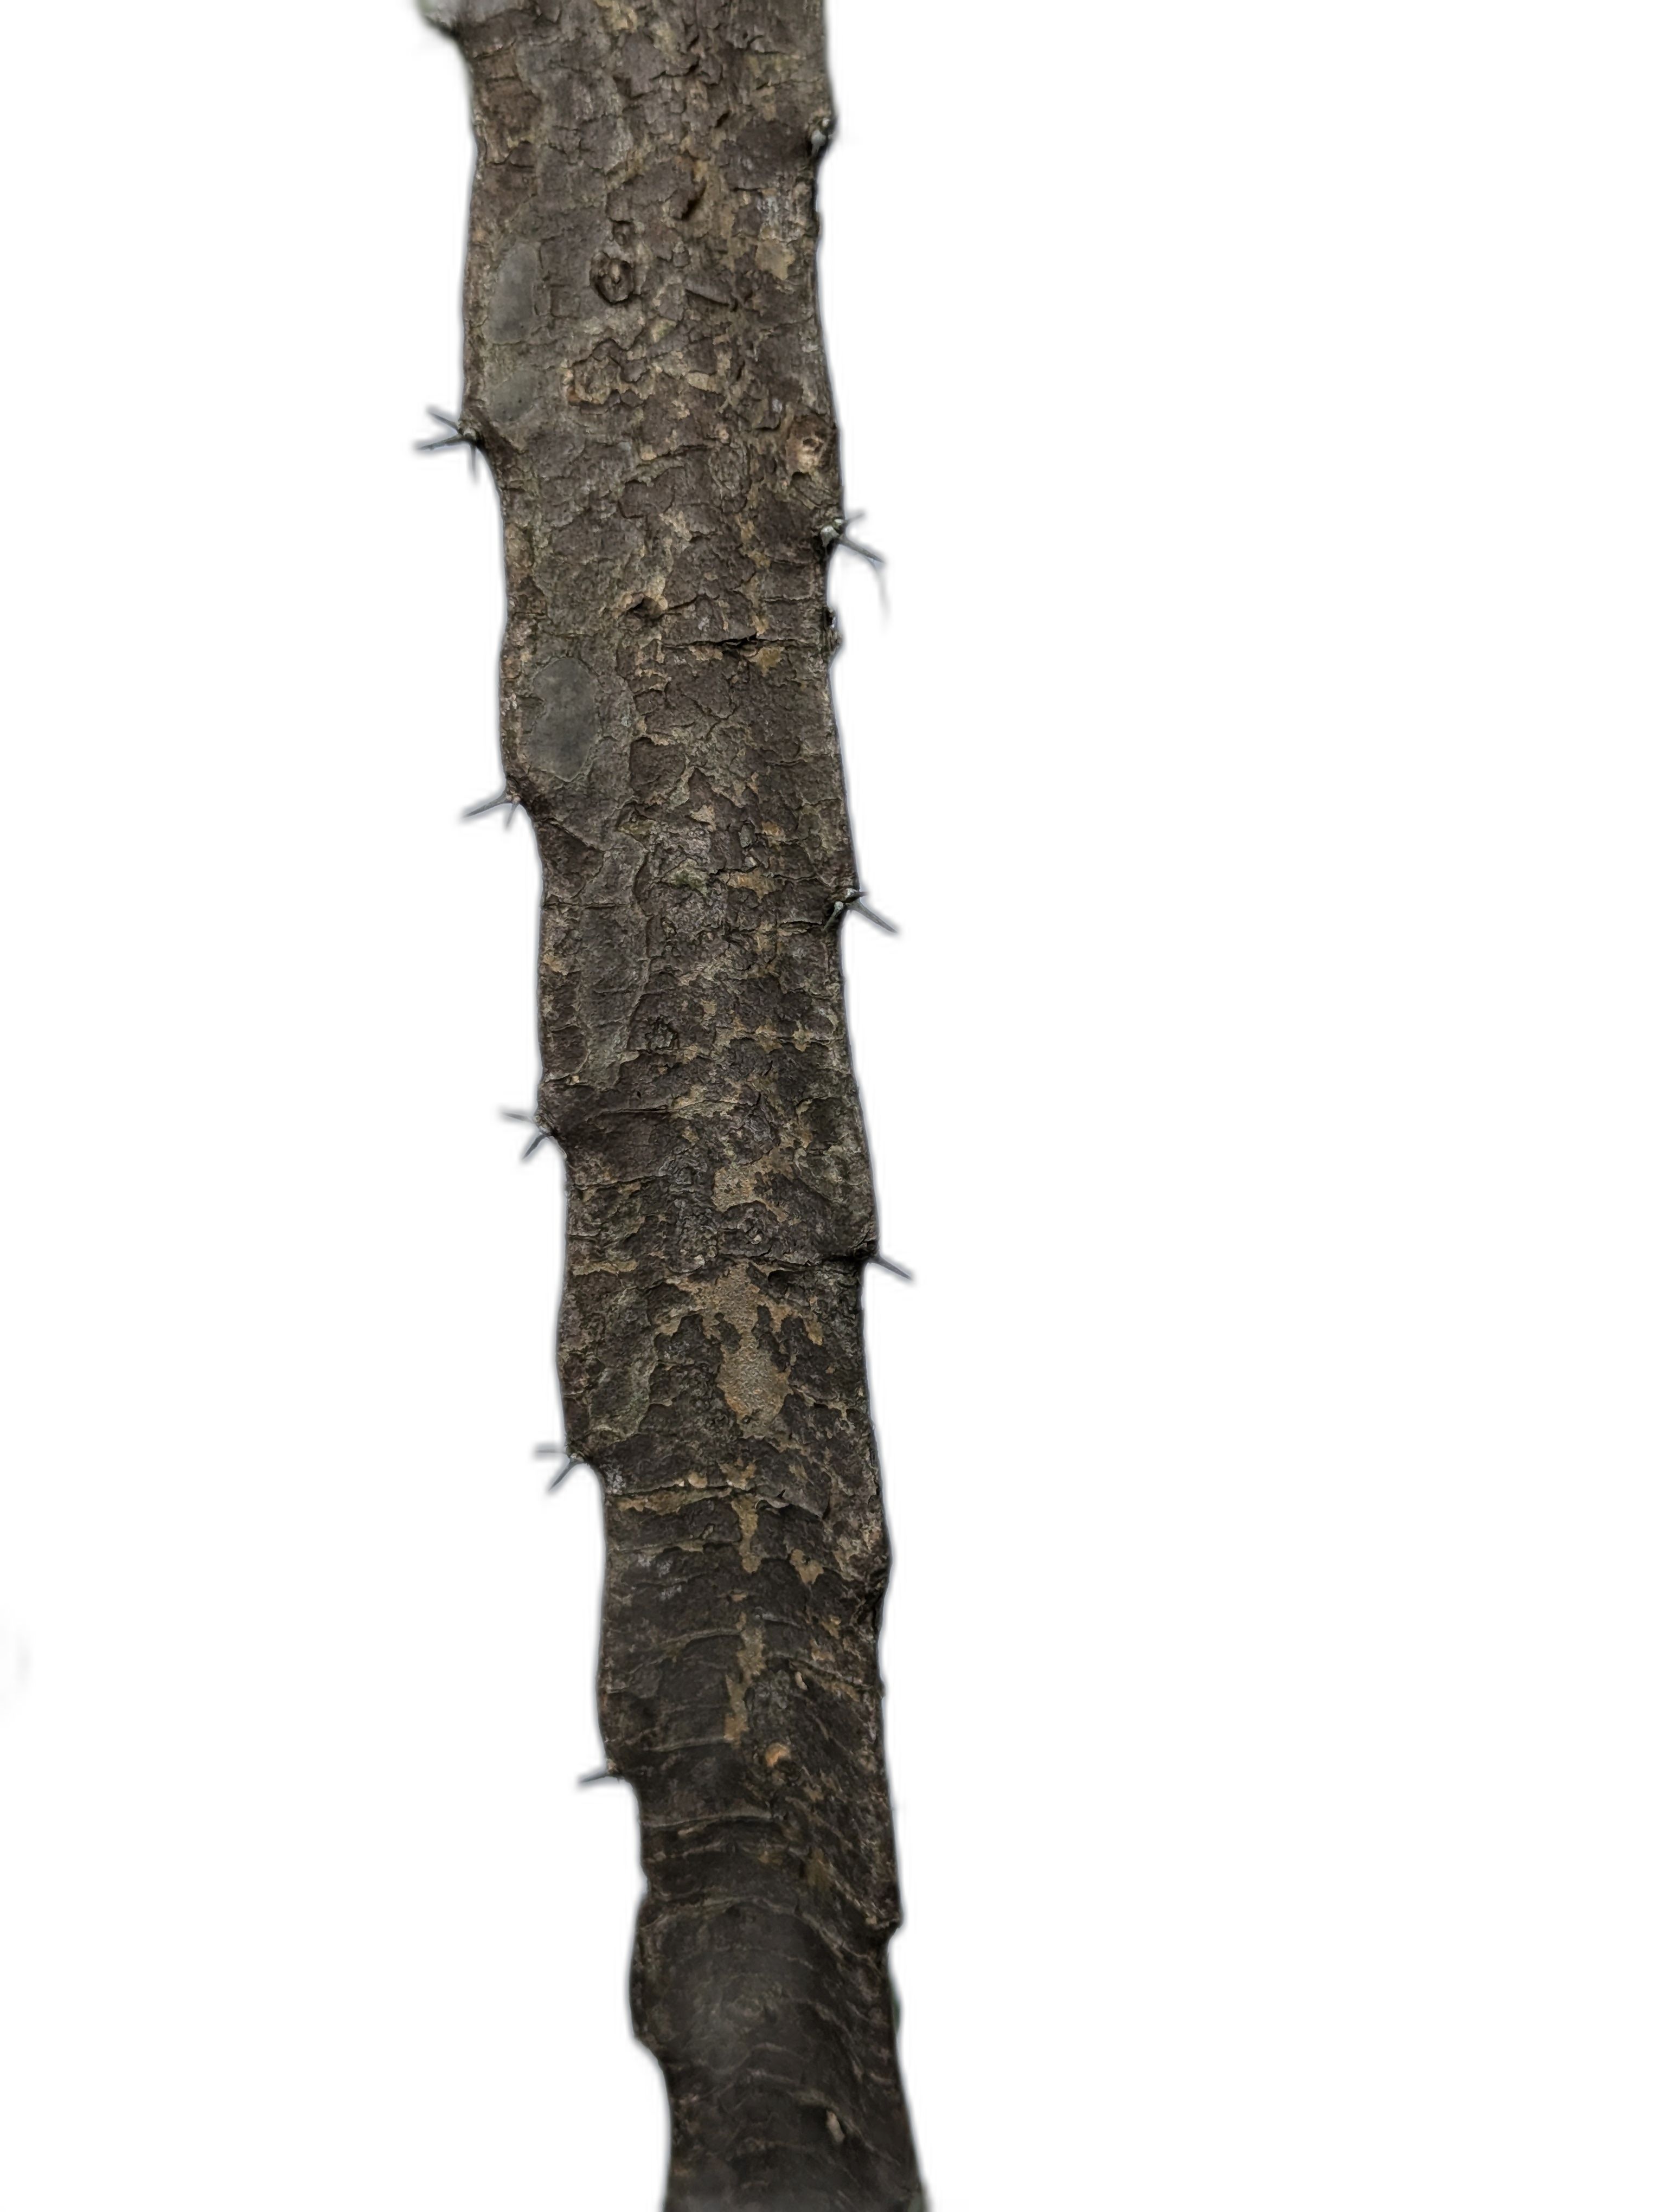
Label: Bad leaf